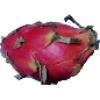
Label: Pitahaya Red 1